Beta C-Mag

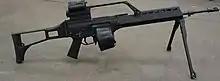
A Heckler & Koch G36 of the German Army equipped with a Beta C-Mag and bipod stand.

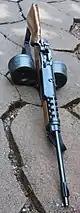
A Mini-14 carbine equipped with a Beta-C variant

5.56×45mm NATO (STANAG magazine with Mini-14 compatibility)